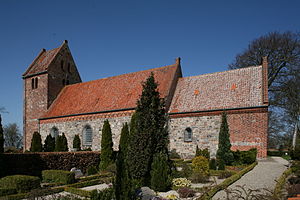
Førslev Kirke
Førslev Kirke ligger ved godset Førslevgaard, ca. 13 km NV for Næstved. Indtil Kommunalreformen i 2007 lå den i Fuglebjerg Kommune, og indtil Kommunalreformen i 1970 lå den i Øster Flakkebjerg Herred.